Quick 1888

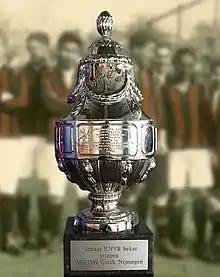
KNVB Cup 1949

As a cricket club, Quick has produced a number of national representatives in both men's and women's cricket. Most recently, two members represented the Netherlands national women's cricket team at the 2008 Women's Cricket World Cup Qualifier.